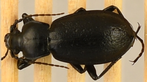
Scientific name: Carabus taedatus
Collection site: Niwot Ridge NEON (NIWO), plot NIWO_013